Janis Carter

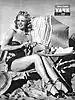
Pin-up photo of Carter for "Yank, the Army Weekly" in 1945

Carter was born Janis Elinore Dremann in Cleveland, Ohio. When she started her professional career, Dremann changed her last name to Carter, because people had trouble pronouncing and spelling Dremann, so she chose her grandmother's maiden name as her new last name.